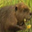
Label: beaver